El Dorado Pass

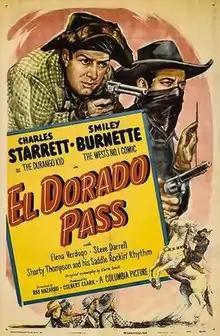
Theatrical release poster

El Dorado Pass is a 1948 American Western film directed by Ray Nazarro and written by Earle Snell. The film stars Charles Starrett, Smiley Burnette, Elena Verdugo, Steve Darrell, Rory Mallinson and Ted Mapes. The film was released on October 14, 1948, by Columbia Pictures. This was the thirty-fourth of 65 films in the "Durango Kid" series.